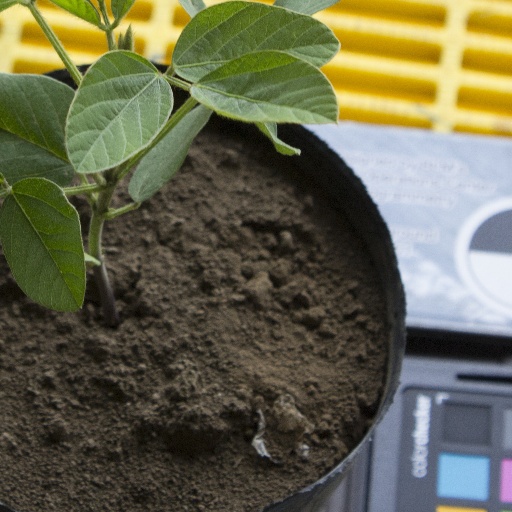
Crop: soybean